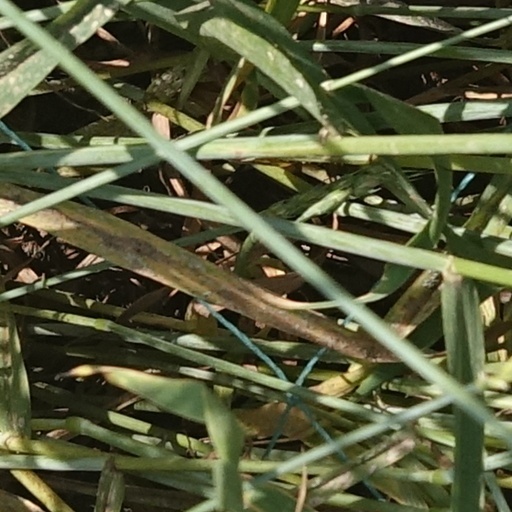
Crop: wheat